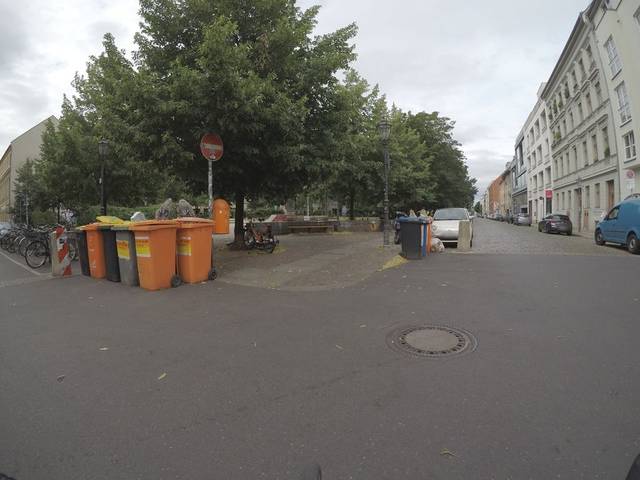
Region: Germany
Coordinates: 52.528, 13.401